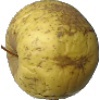
Label: golden_apple